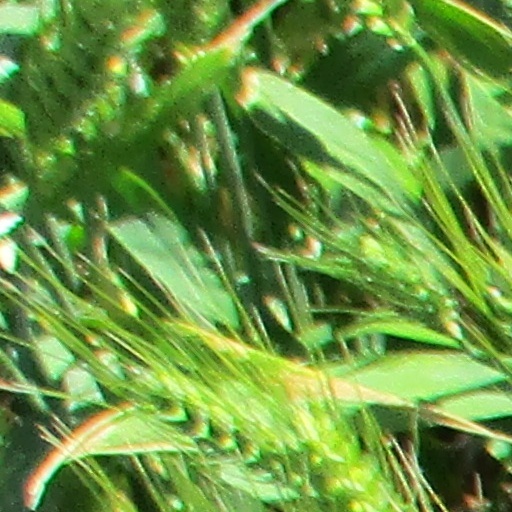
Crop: wheat